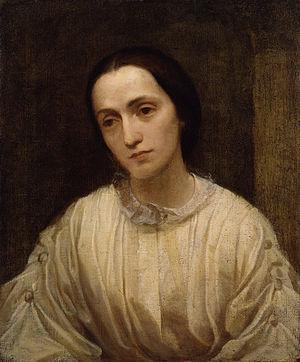
Julia Margaret Cameron est une artiste photographe britannique, surtout connue pour ses portraits de célébrités de son temps.